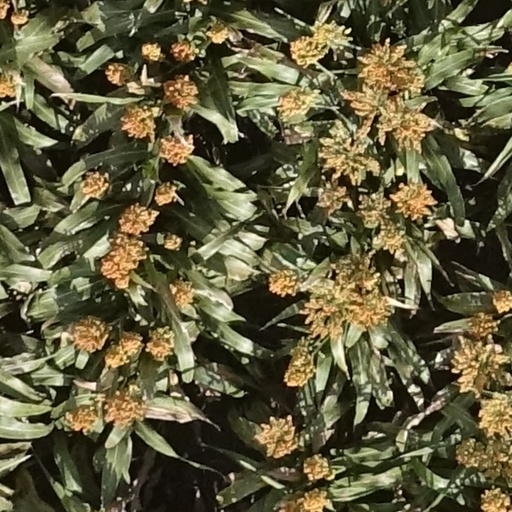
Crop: sorghum